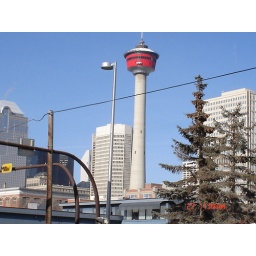
calgary sky line with the calgay tower in the back round